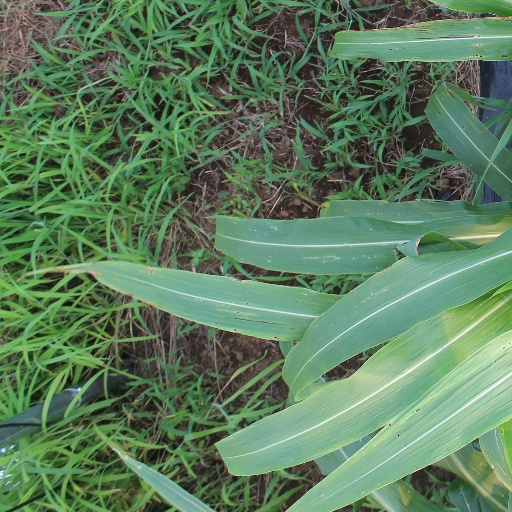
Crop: sorghum